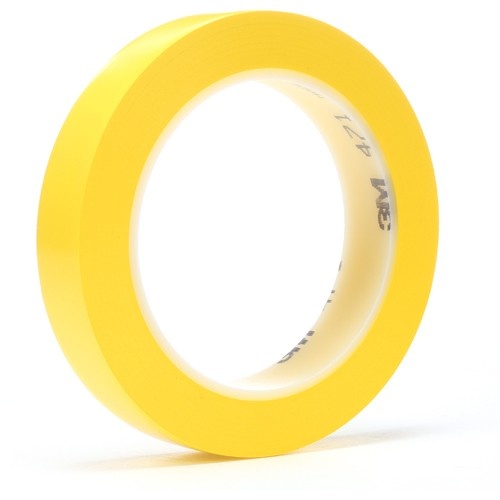
3M Vinyl Tape 471 Yellow 3/4″ × 36 yd 5.2 mil
Item #: LF5303127 Brand: 3M Model #: 00021200031274 Product Specifications Type General Purpose Tape Color Yellow Length 36 yard Application Automotive and Marine|Fine Line Masking|General Industrial|Military & Government|MRO|Safety & Hazard Marking|Specialty Vehicle|Transportation Width 3/4″ Backing Material Vinyl
Brand: ET02 New 2021
Category: Hardware > Building Consumables > Hardware Tape